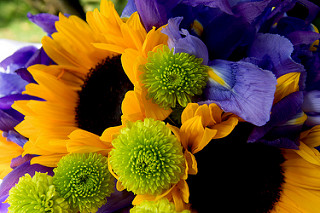
Flower: sunflower